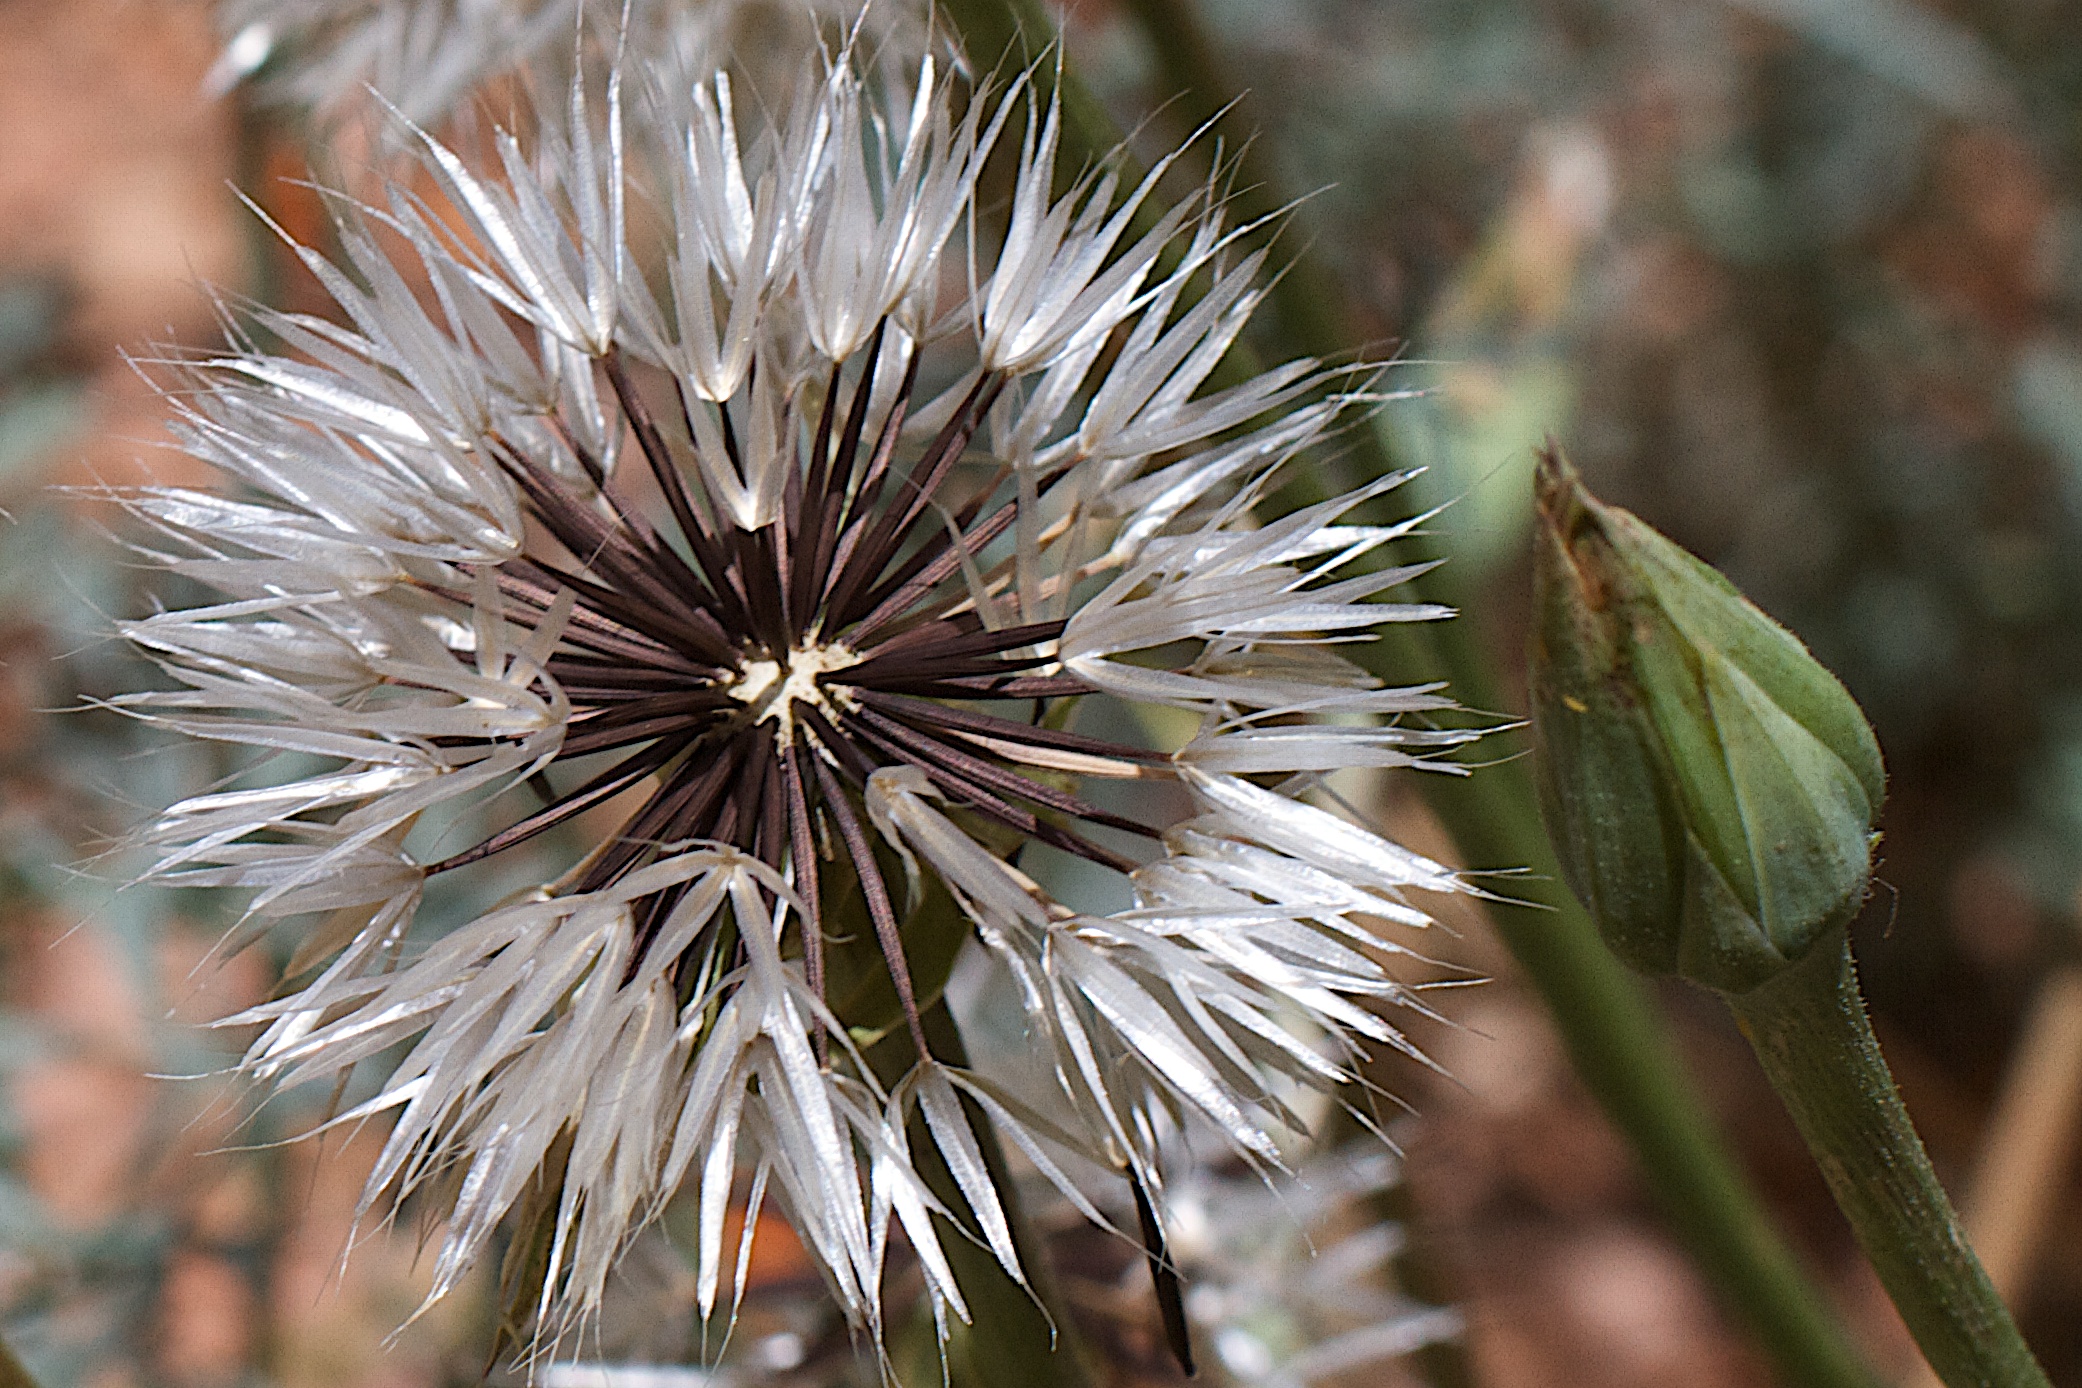
nature, branch, plant, photography, dandelion, flower, petal, botany, flora, wildflower, close up, thistle, macro photography, flowering plant, daisy family, plant stem, land plant, thorns spines and prickles